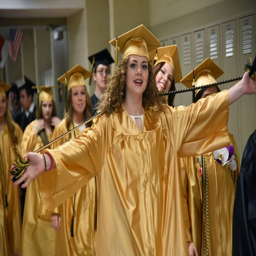
images from the graduation ceremony at the school .